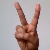
The image shows a hand gesture representing the letter 'V' in Indian Sign Language.